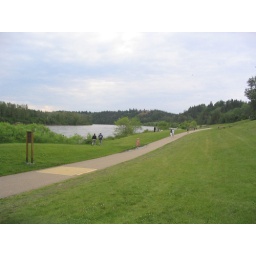
government house in the river valley